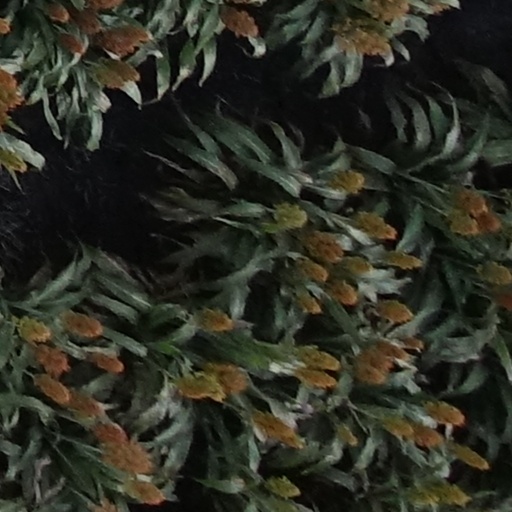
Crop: sorghum